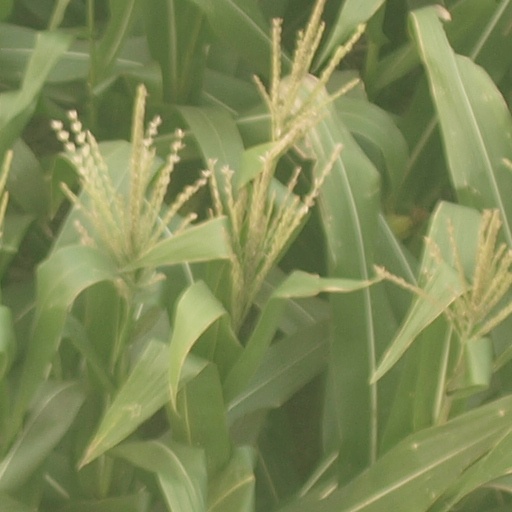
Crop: maize; corn